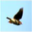
Label: bird